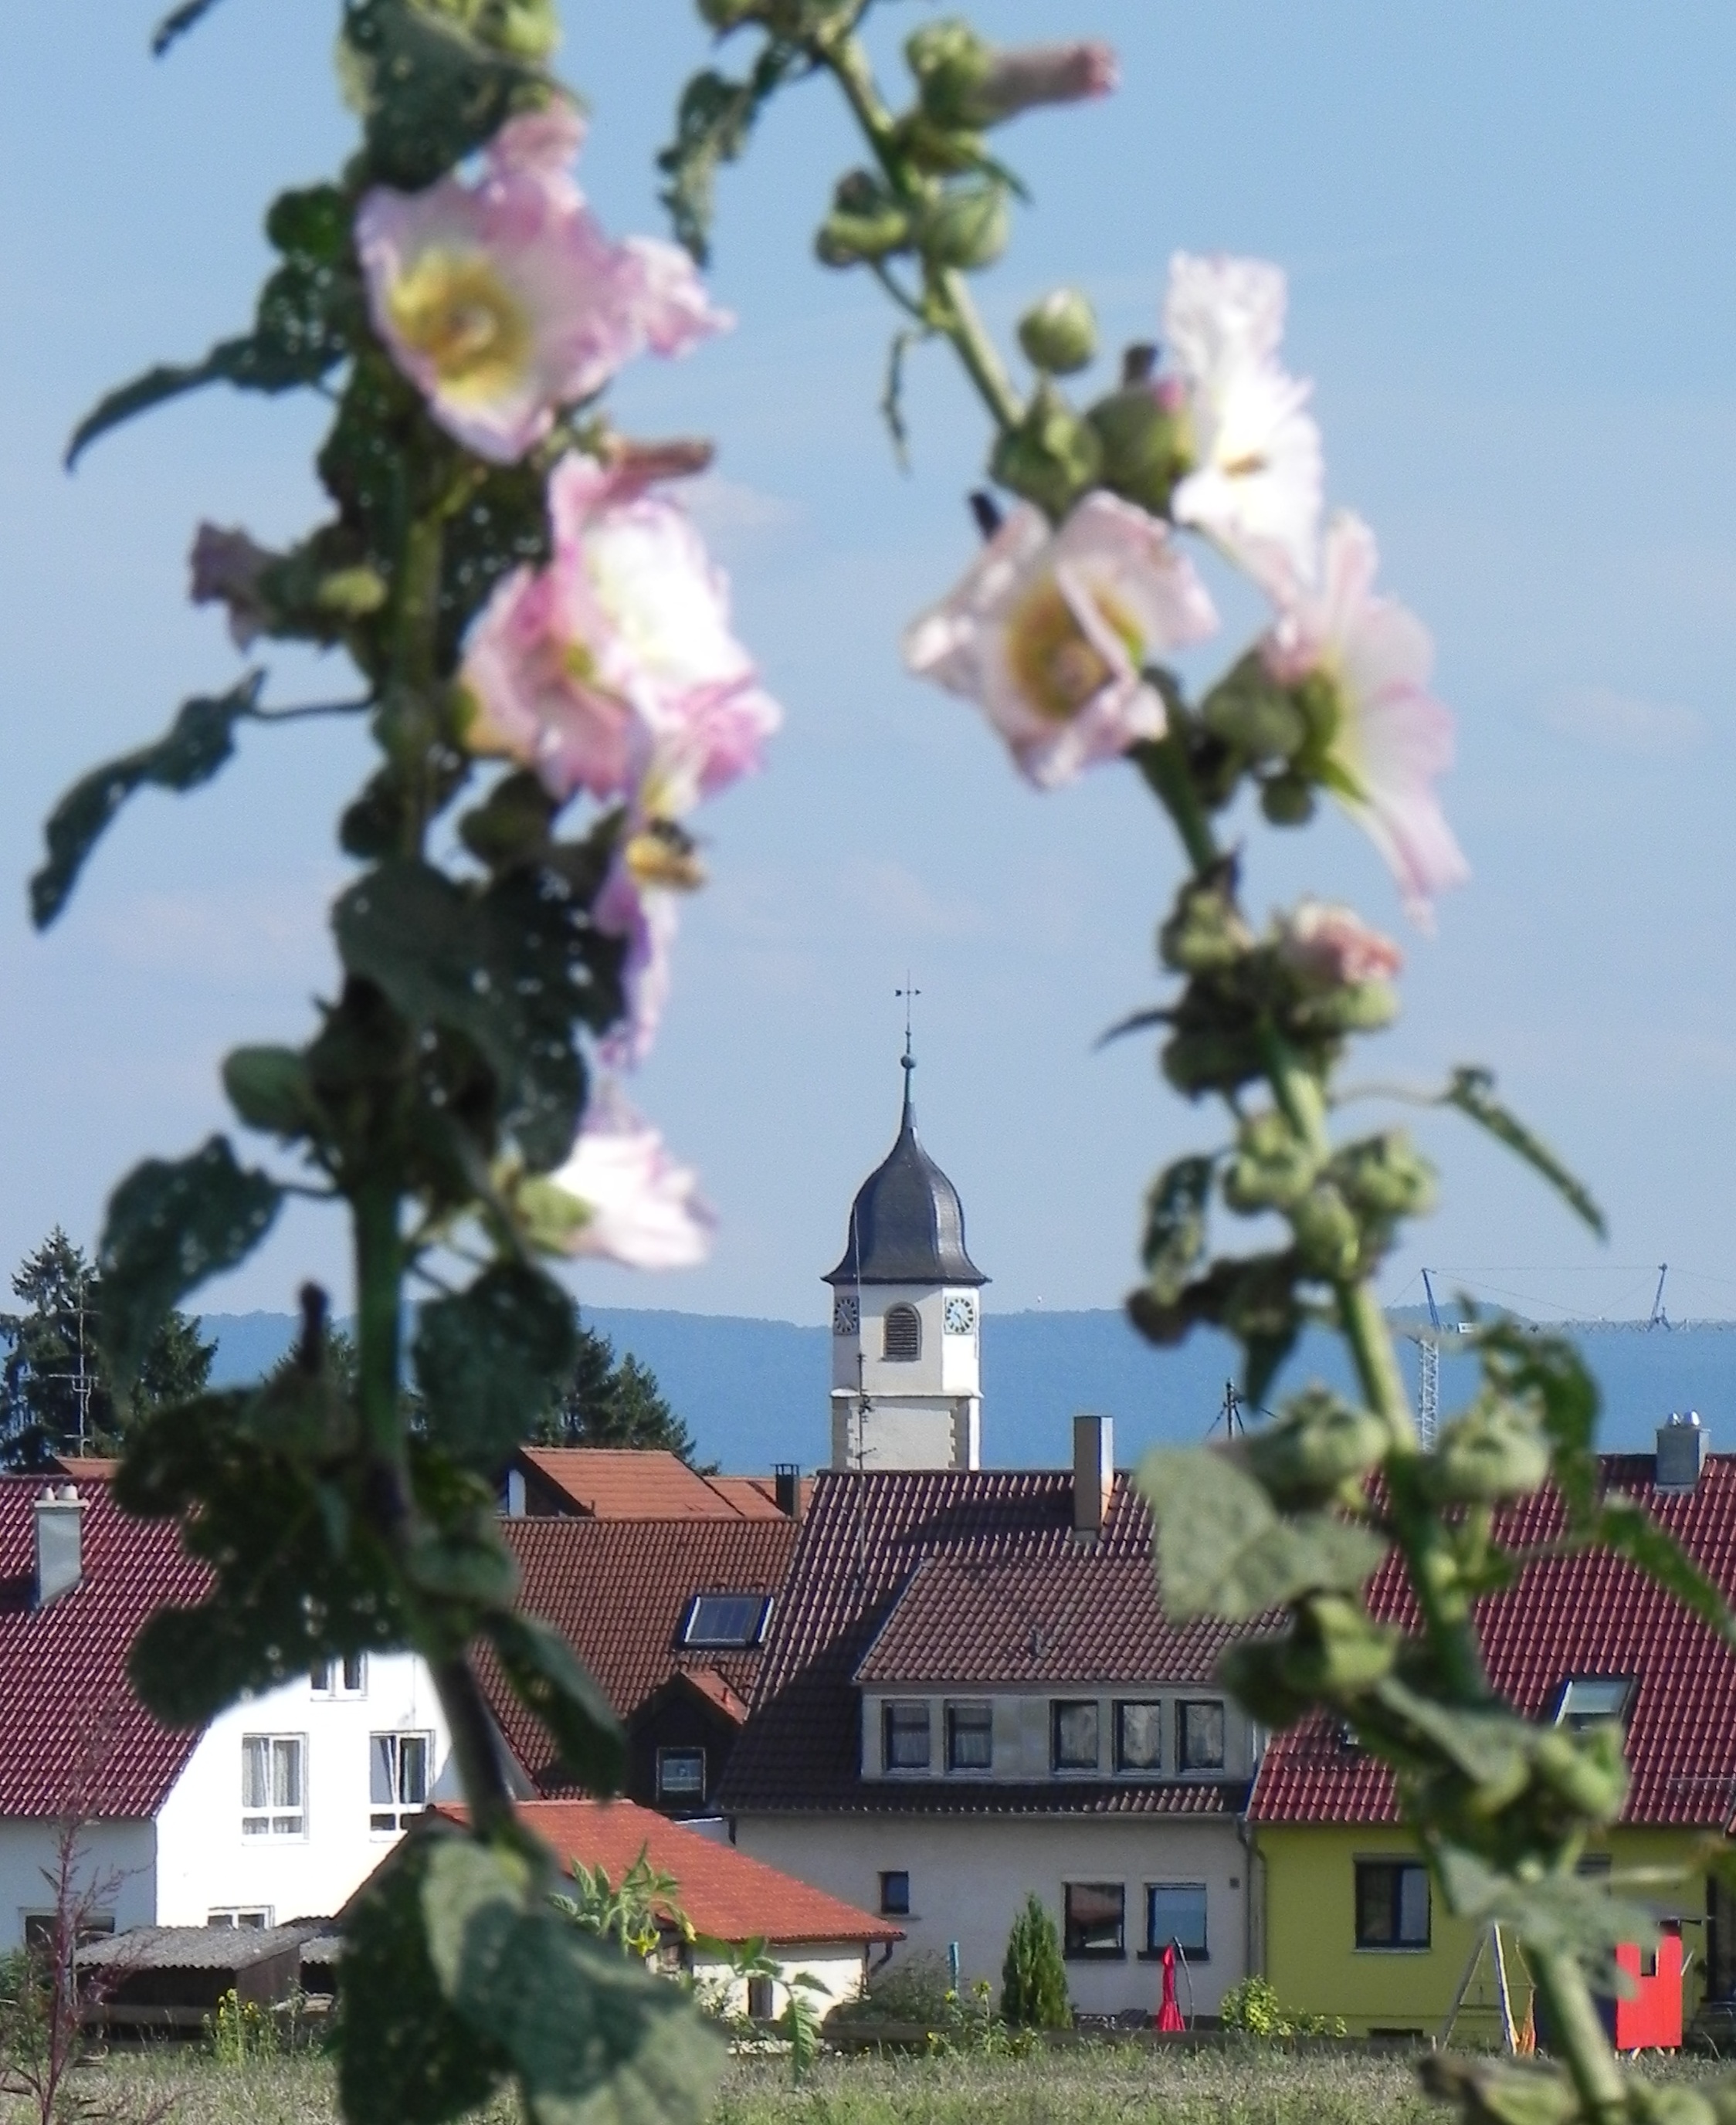
blossom, architecture, plant, sky, flower, building, village, spring, blue, church, homes, steeple